Amara Diané

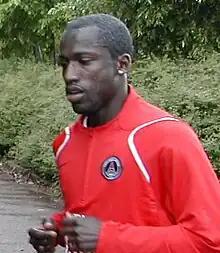
Diané with Paris Saint-Germain in February 2008

Amara Salim Diané (born 19 August 1982) is an Ivorian former professional footballer, who played as a forward.